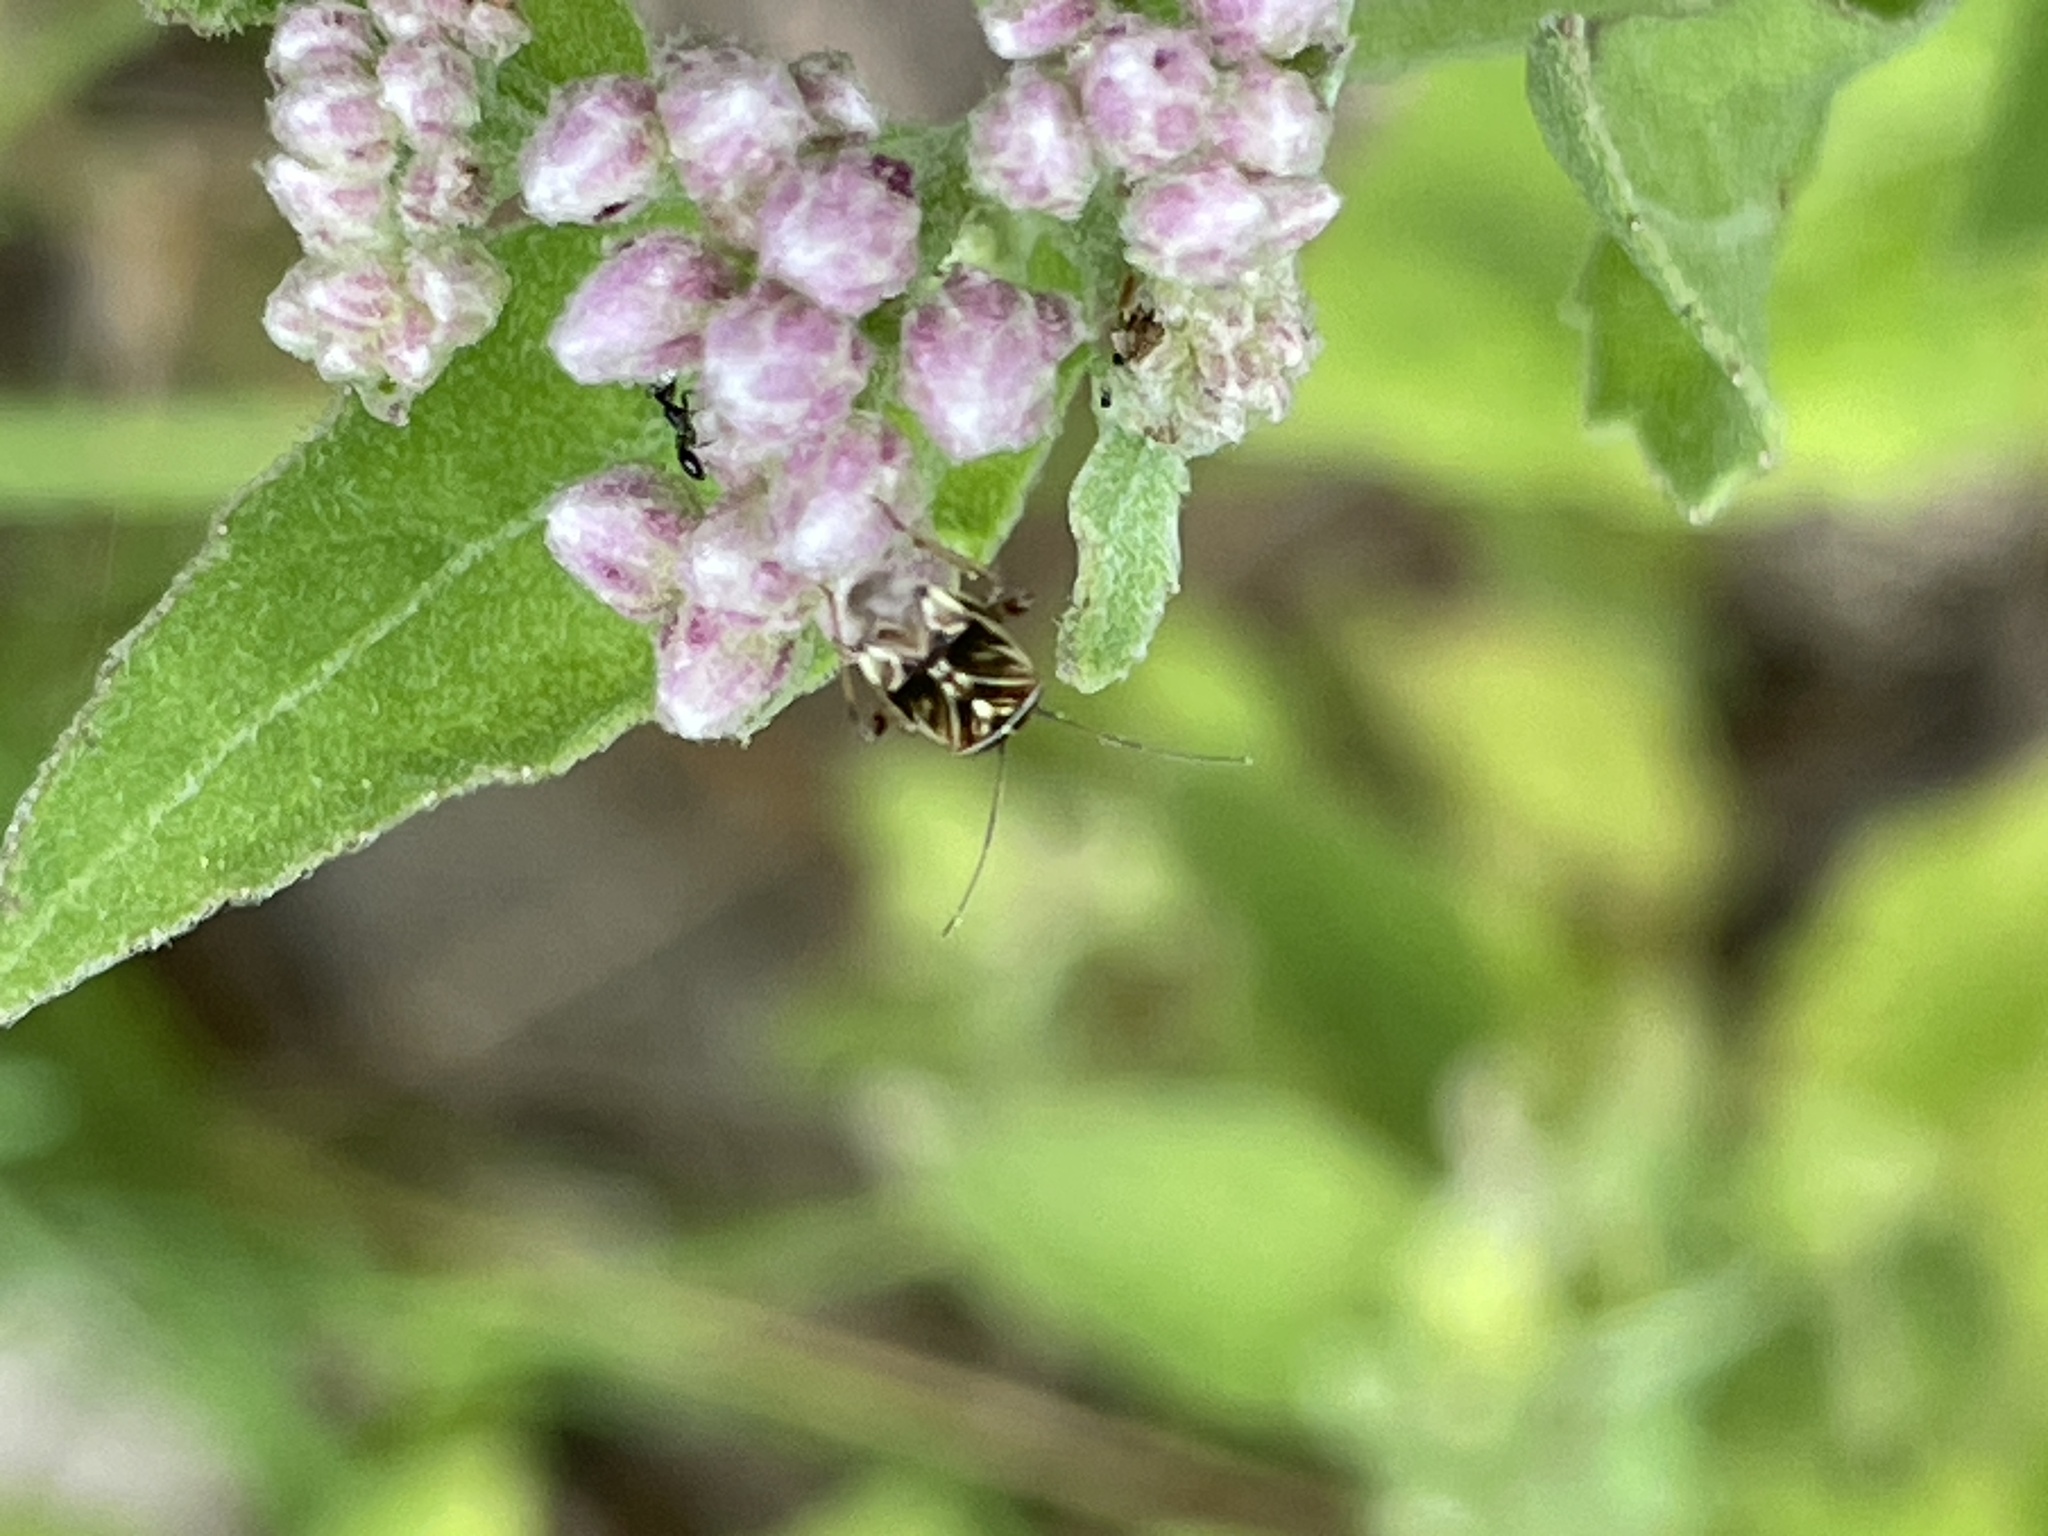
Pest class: lygus_bug